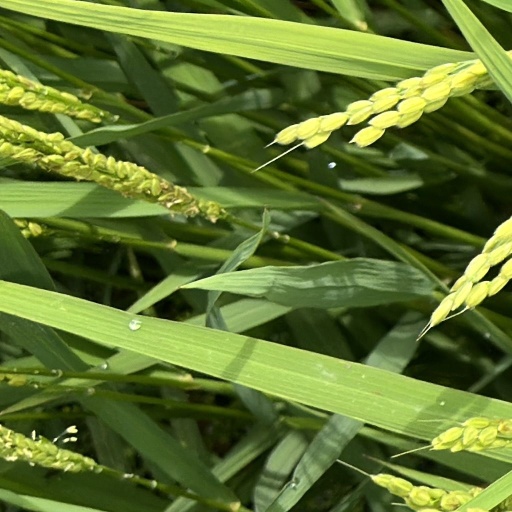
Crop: rice